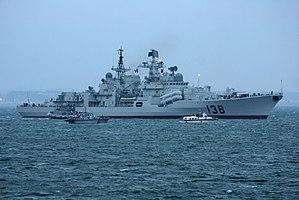
Cet article dresse la liste des navires de la Marine chinoise en service.
Les navires de la classe Sovremenny/Sarych furent des destroyers lance-missile soviétiques fonctionnant en tandem avec les destroyers de la classe Oudaloï. Cette classe fut destinée principalement à la lutte anti-navire.
La Marine chinoise est la composante maritime de l'Armée populaire de libération. En 2019, avec 600 bâtiments de combat pour un tonnage de 1.5 million de tonnes La marine chinoise est la plus importante d'Asie et la seconde marine mondiale contre le 3ᵉ rang en 2012 avec près de 225 000 membres et plus de 400 navires de guerre.